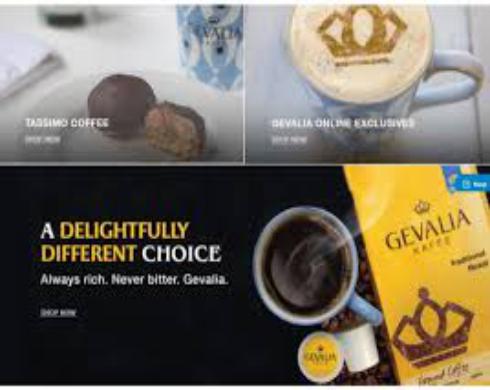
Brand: Gevalia
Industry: Food